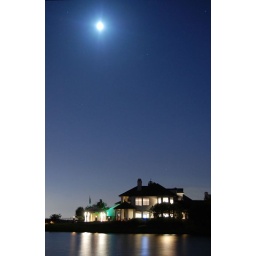
The houses in West Isle with a clear night sky. You can even see the stars.